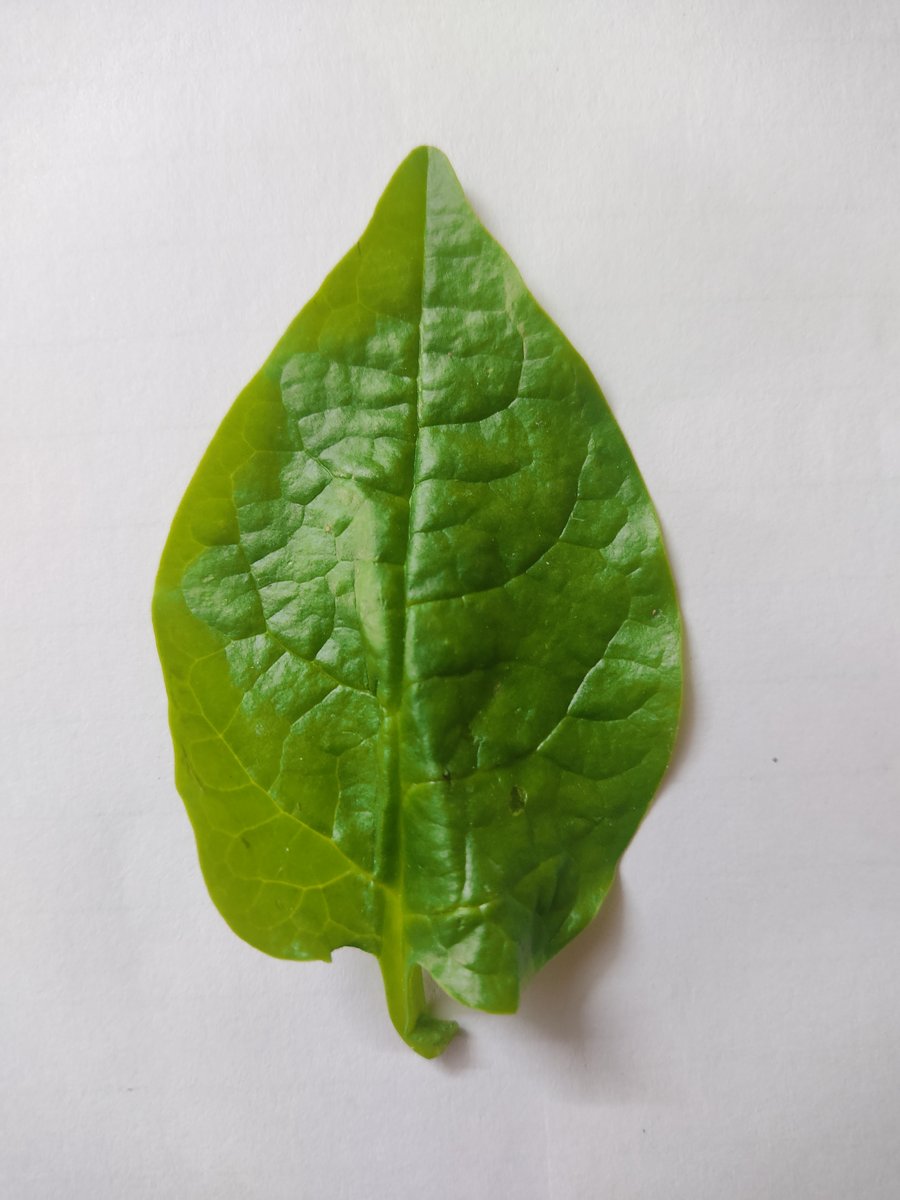
Label: Healthy-Leaf